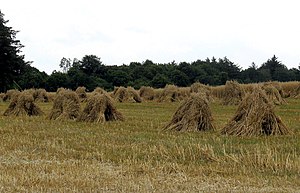
Trave
Traver er efterhånden et sjældent syn i det danske landskab
Trave|Traver in Østjylland Denmark
Trave har flere betydninger: